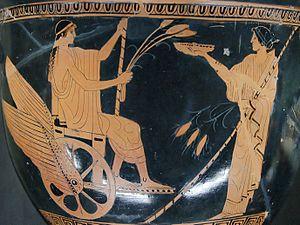
Départ de Triptolème pour son voyage à travers la Grèce, pour apprendre aux hommes l'agriculture. Face A d'un cratère à oreillettes attique à figures rouges.